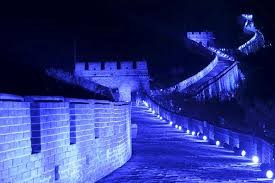
Landmark: Great Wall of China